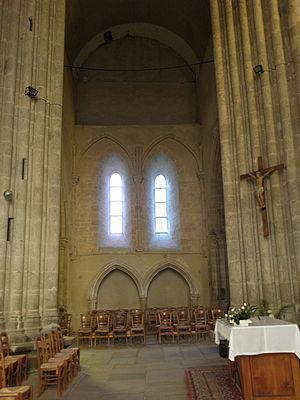
Transept et croisillon nord de la collégiale Notre-Dame-de-Grande-Puissance de Lamballe (22). This building is indexed in the Base Mérimée, a database of architectural heritage maintained by the French Ministry of Culture,
La collégiale Notre-Dame de Lamballe est un édifice religieux situé à Lamballe dans le département français des Côtes-d'Armor. Elle est classée au titre des monuments historiques en 1848 et par la liste de 1862. Cette église, fortifiée au XIVᵉ siècle, présente l'intérêt de juxtaposer des éléments romans, gothiques rayonnants et gothiques flamboyants. Les fortifications sont situées au chevet de l'église et le long de la façade sud, l'église était en effet intégrée au système de défense du château de Lamballe maintenant disparu. Ce château occupait l'emplacement du parc situé au nord de la collégiale.
Margot la fée est, dans les traditions de Bretagne et de la Mayenne, le nom générique de certaines fées terrestres. Elles sont surtout connues en Centre-Bretagne, particulièrement dans les Côtes-d'Armor. Vraisemblablement issues de la fée Morgane et avant elles d'un aspect de la Terre mère, les Margot la fée sont assez puissantes. Elles peuvent se rendre invisibles, se métamorphoser et transformer autrui. Réputées excellentes danseuses, souvent généreuses et parfois cruelles, elles prennent plaisir à mettre les humains à l'épreuve par le don d'or et d'objets. Elles sont créditées d'avoir bâti plusieurs monuments, et posséderaient d'immenses trésors cachés sous la terre. Elles ont des animaux, souvent du bétail.